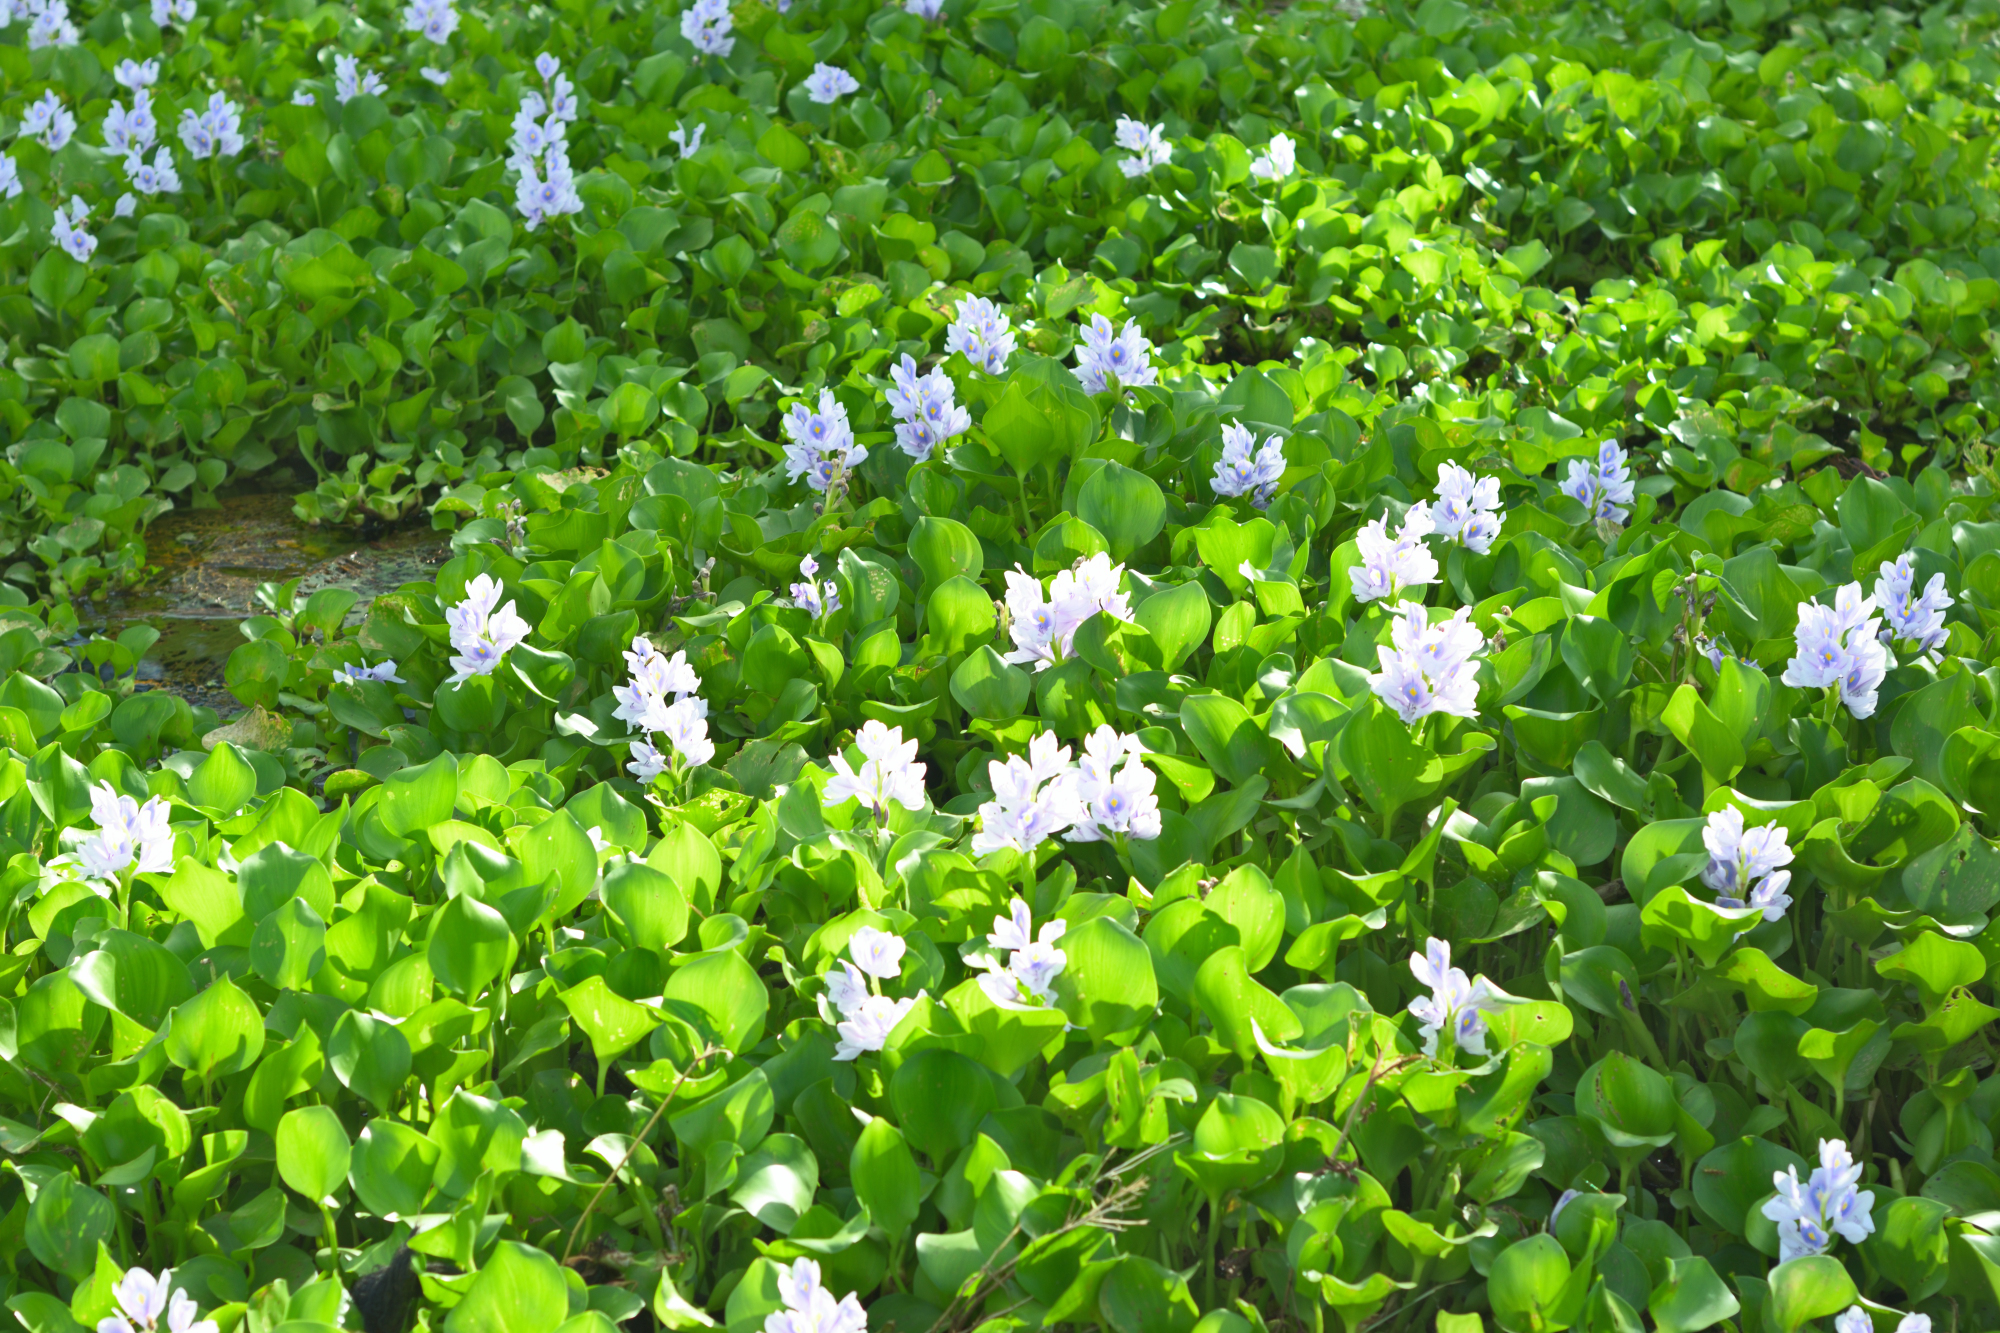
Water Hyacinth - Khurushkul Pond, Bangladesh
Water hyacinth (Eichhornia crassipes) coverage in a freshwater pond near Khurushkul, Cox's Bazar, Bangladesh. Photographed on 9 August 2026 during the monsoon season. Follow-up survey of the pond documented in the June 2026 water lily / water hyacinth dataset.
Location: Khurushkul, Cox's Bazar, Chattogram, Bangladesh
Keywords: water hyacinth, Eichhornia crassipes, invasive aquatic plant, pond, freshwater wetland, monsoon, Bangladesh, Khurushkul, Cox's Bazar, botanical photography, aquatic vegetation, golamrob